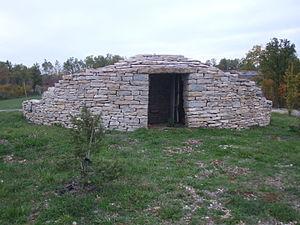
Cabane en pierre sèche, rond-point de l'entrée de l'aéroport Brive Vallée de la Dordogne, France
Une cabane en pierre sèche est un type d'édifice champêtre, bâti entièrement sans mortier, avec des pierres d'extraction locale et ayant servi d'abri temporaire ou saisonnier au cultivateur des XVIIIᵉ et XIXᵉ siècles, à ses outils, ses animaux, sa récolte, dans une parcelle éloignée de son habitation permanente.